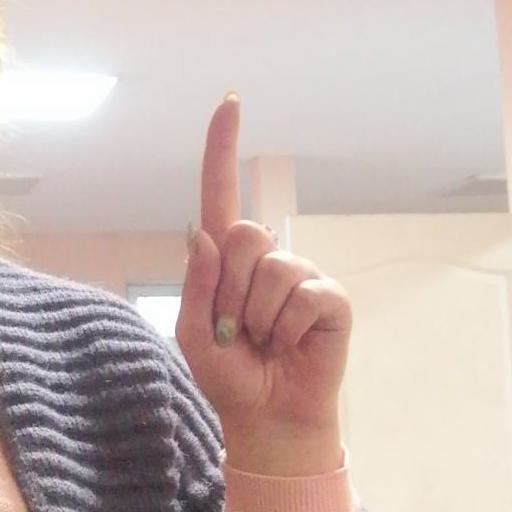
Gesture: one